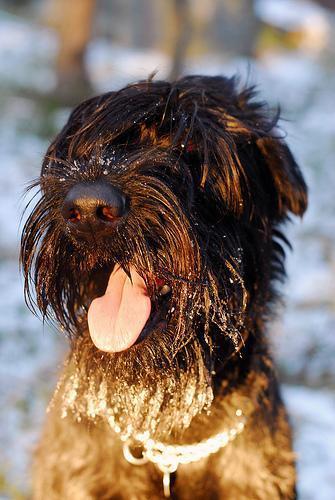
giant_schnauzer